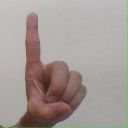
अक्षर: ड